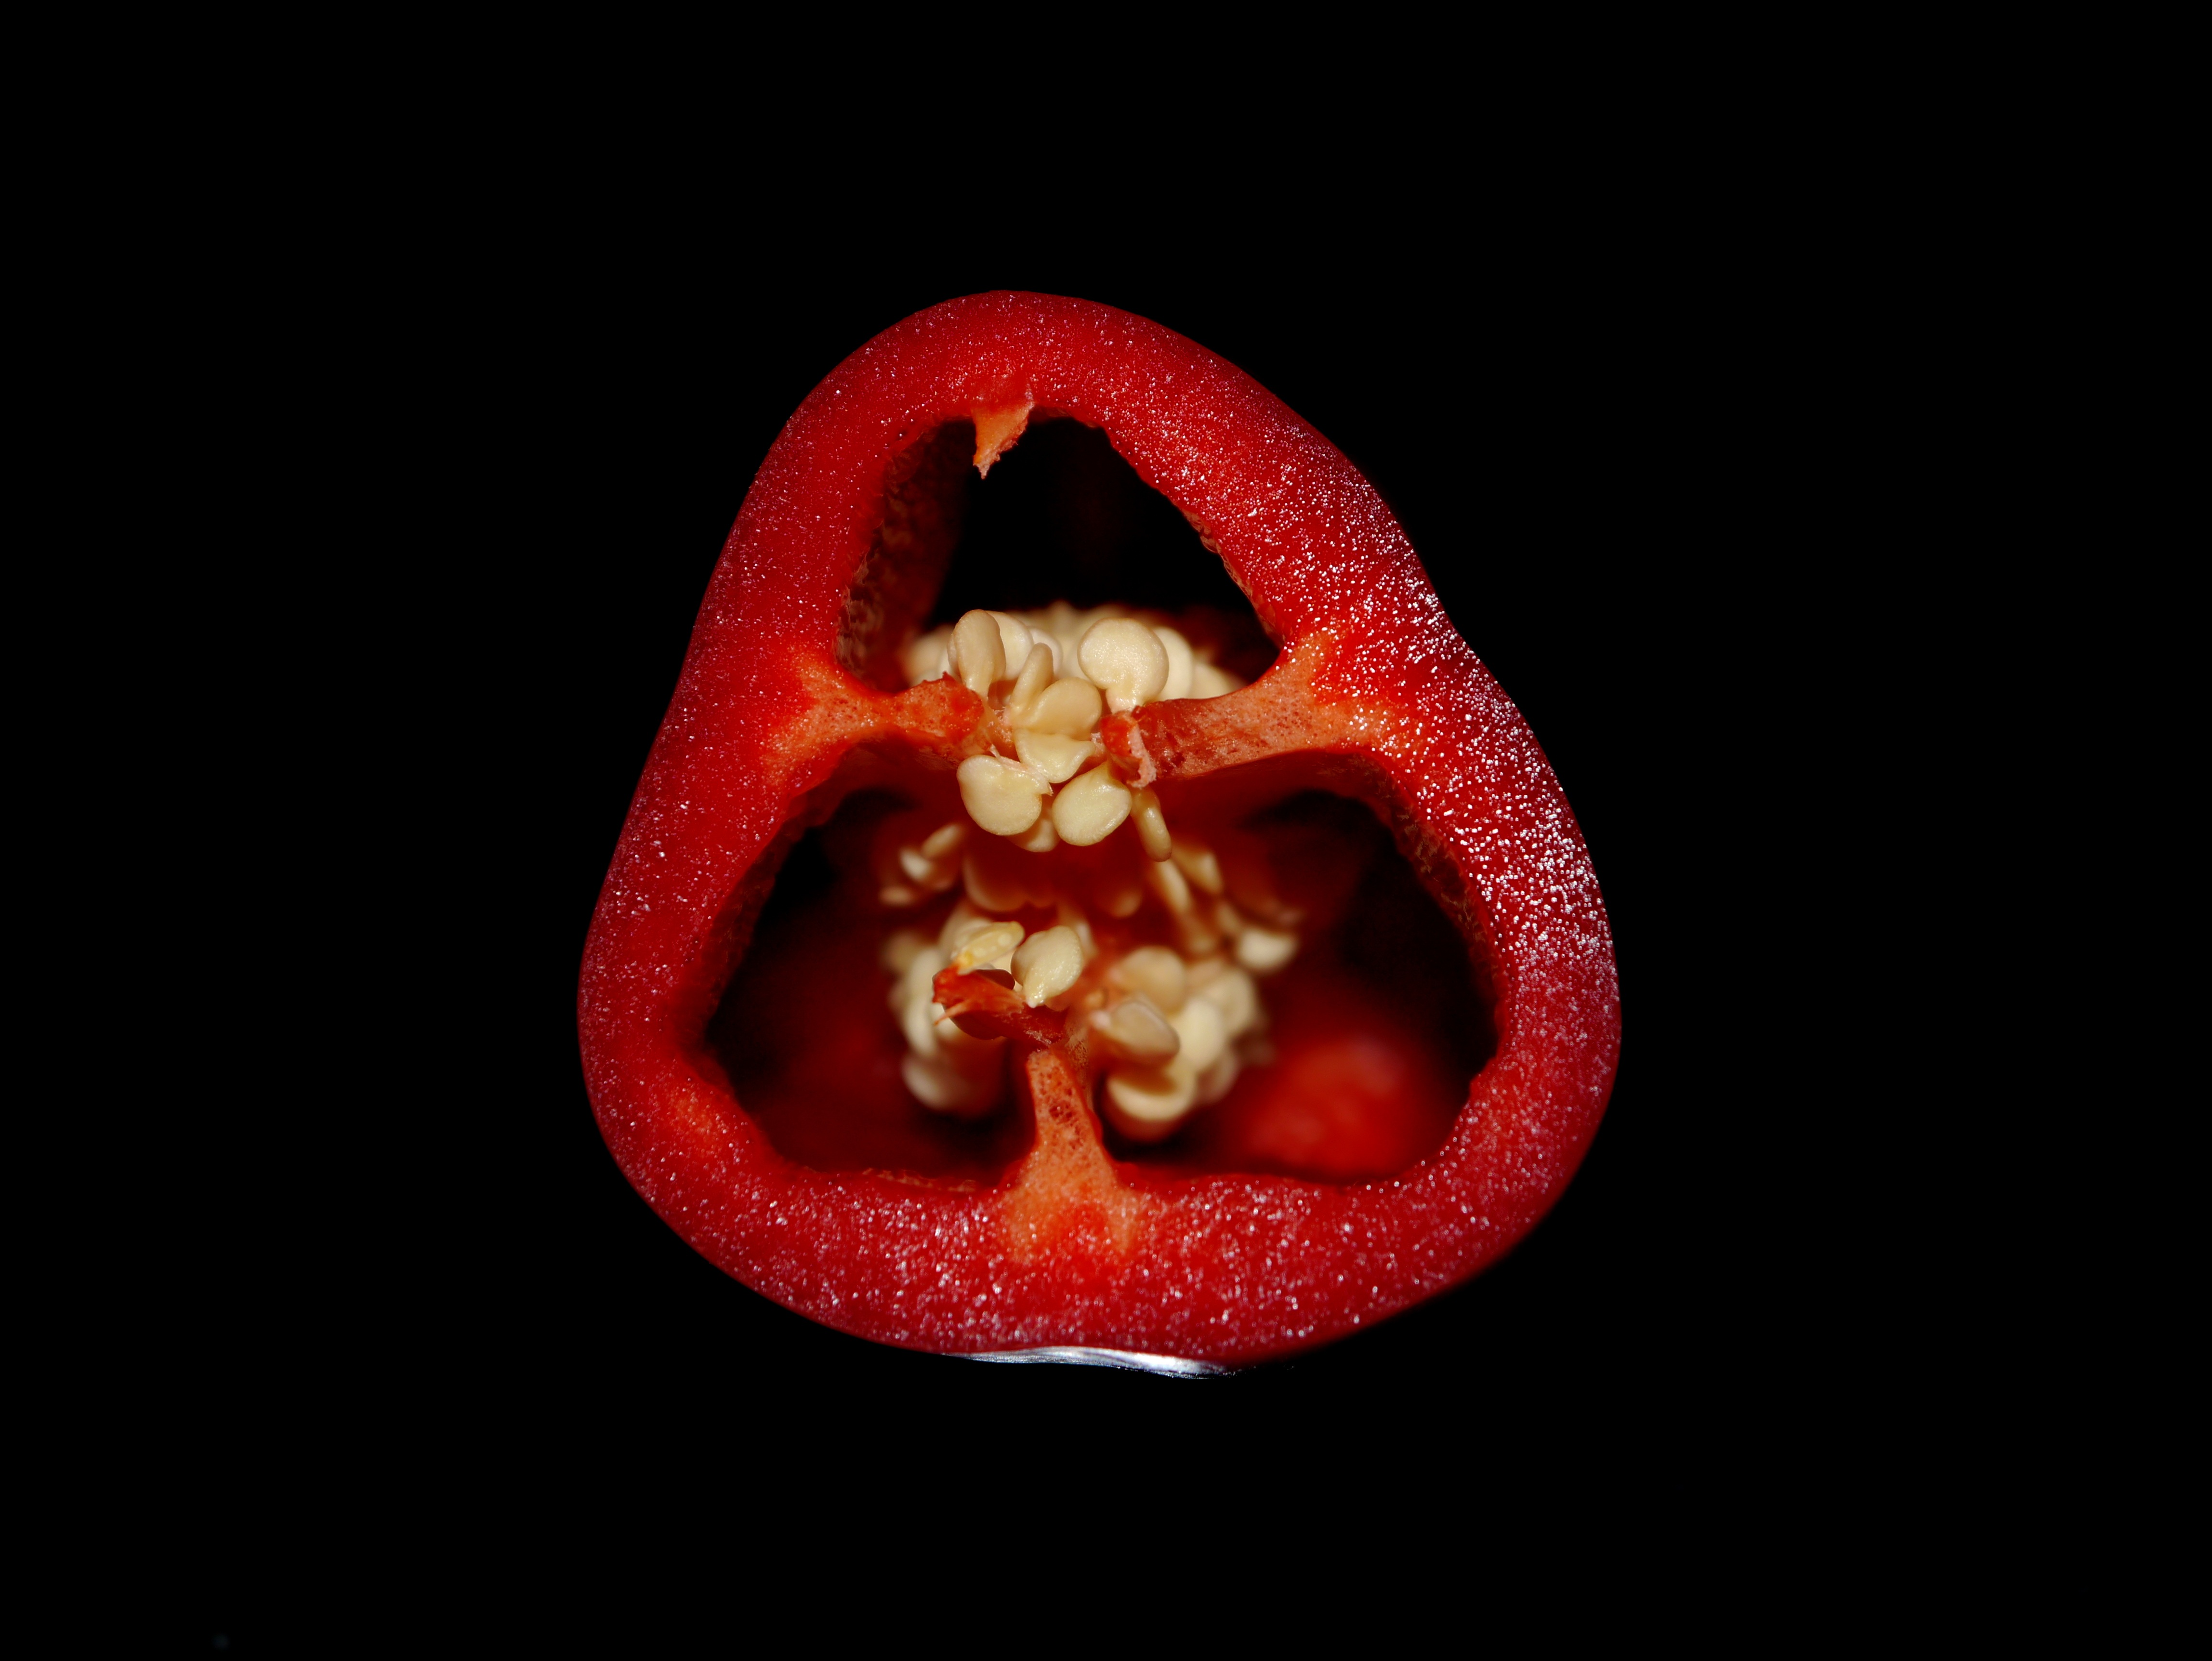
hand, flower, petal, heart, red, cut, pepperoni, close up, human body, organ, paprika, macro photography, fruity hot